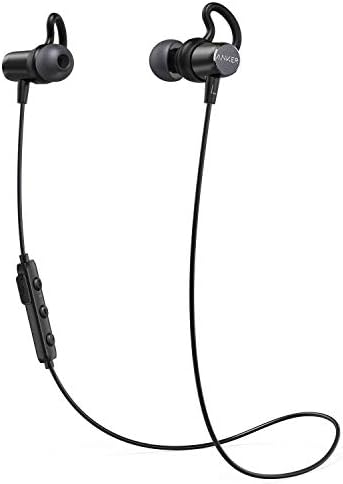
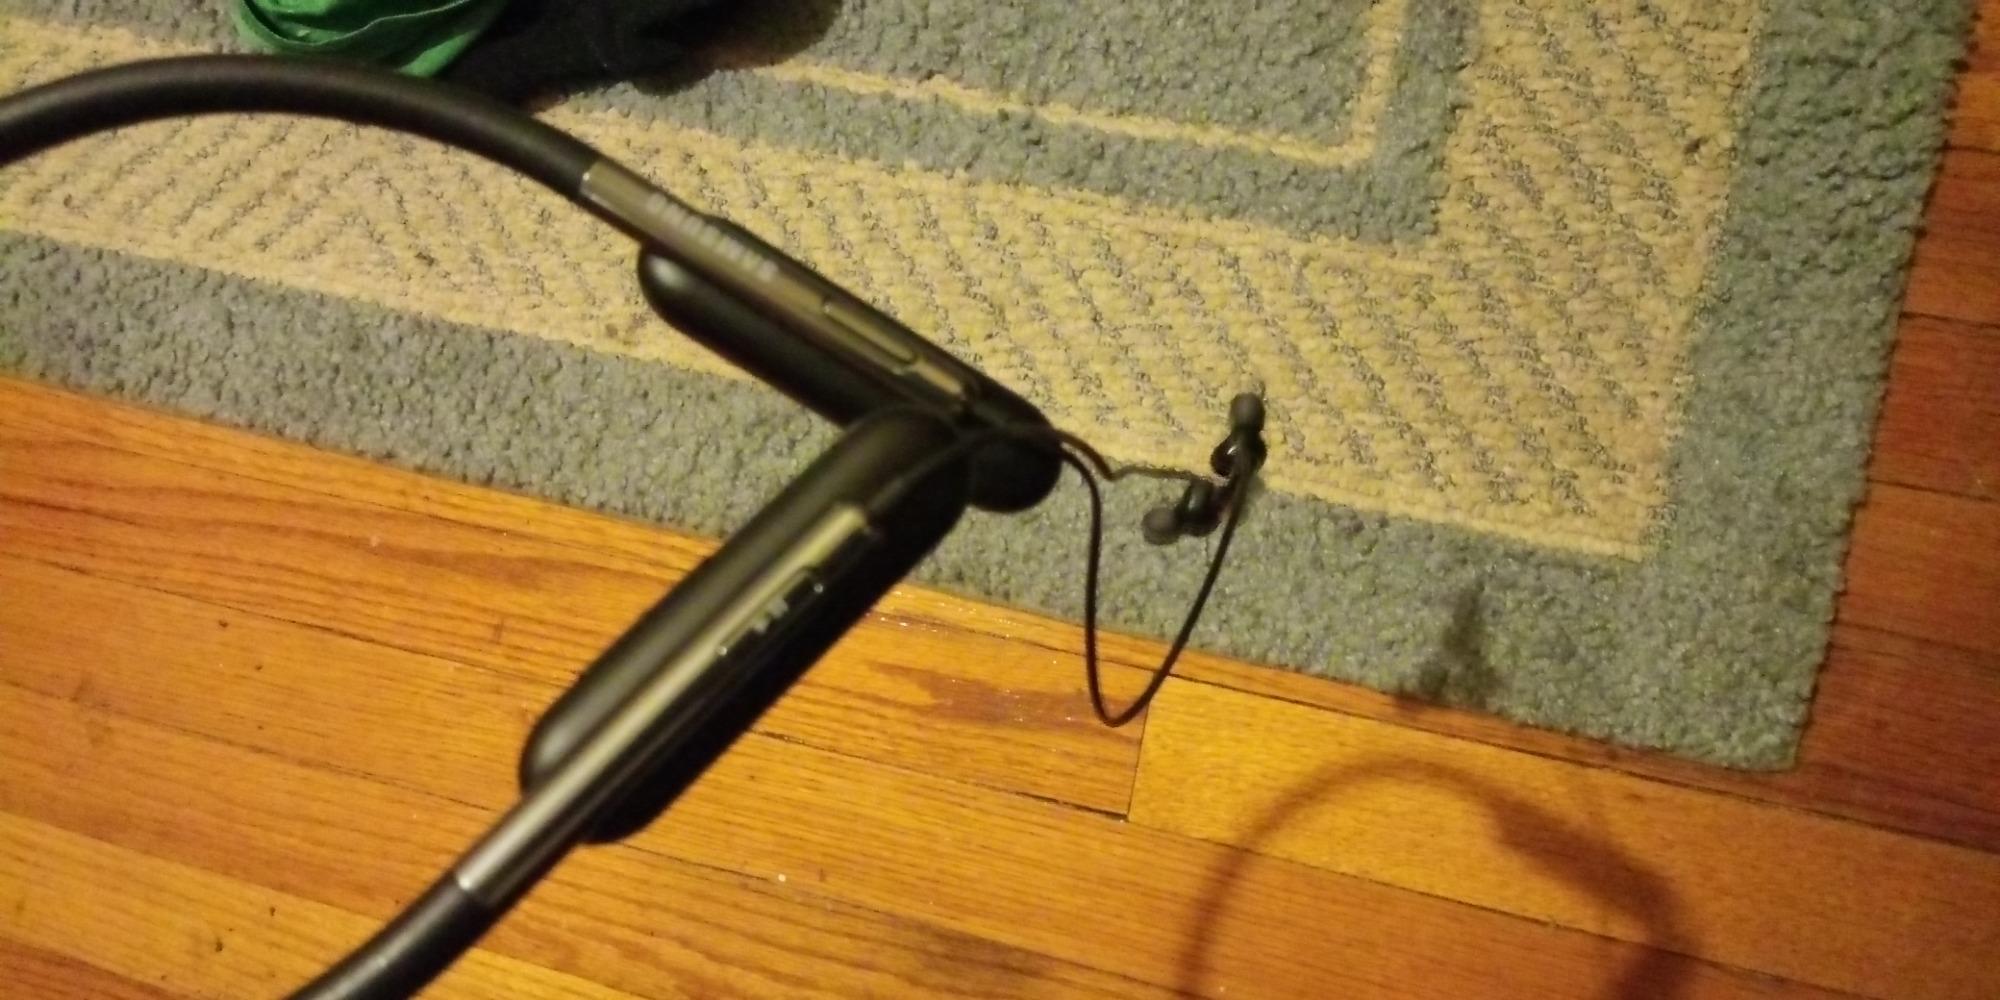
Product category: headphones
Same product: no